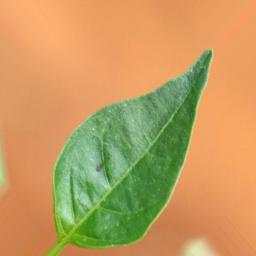
Label: healthy